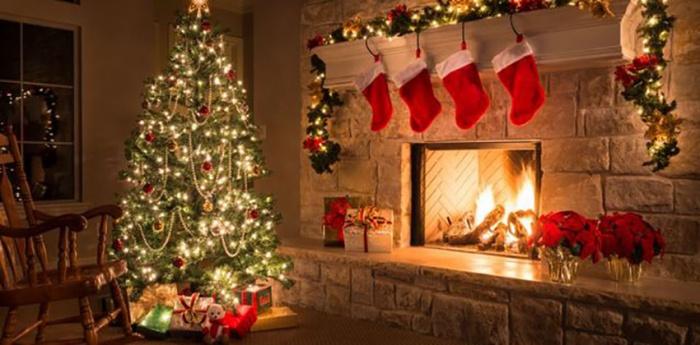
ở trong lò sưởi có sự xuất hiện của một đống lửa to